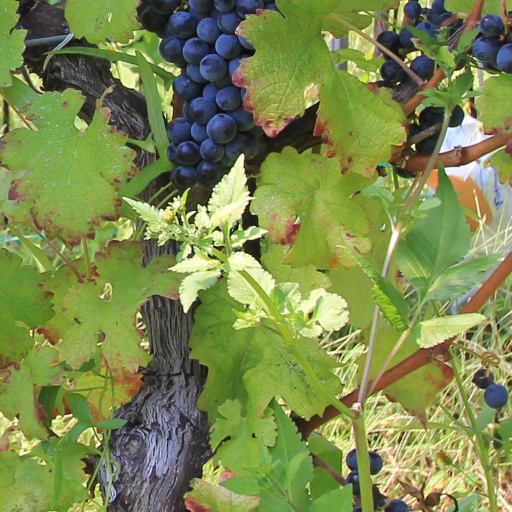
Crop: grape